Grace Church (Manhattan)

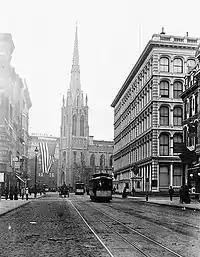
Grace Church, circa 1900

Grace Church was initially organized in 1808 at Broadway and Rector Street, on the current site of the Empire Building. Under rector Thomas House Taylor, who began service at the church in 1834, the decision was made to move the church uptown with the city's expanding population. In 1843, the land on which the church was built was purchased from Henry Brevoort. The 25-year-old architect James Renwick Jr.—a nephew of Brevoort—whose sole completed work at the time was the Bowling Green Fountain, was commissioned as the architect.